Nurlan Abilmazhinuly

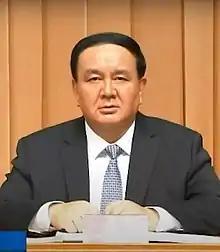

Nūrlan Äbılmäjınūly (born December 1962), also spelled Nurlan Abilmazhinuly or Nurlan Abelmanjen, is a Chinese politician of Kazakh origin, currently serving as chairman of the Xinjiang Regional Committee of the Chinese People's Political Consultative Conference.